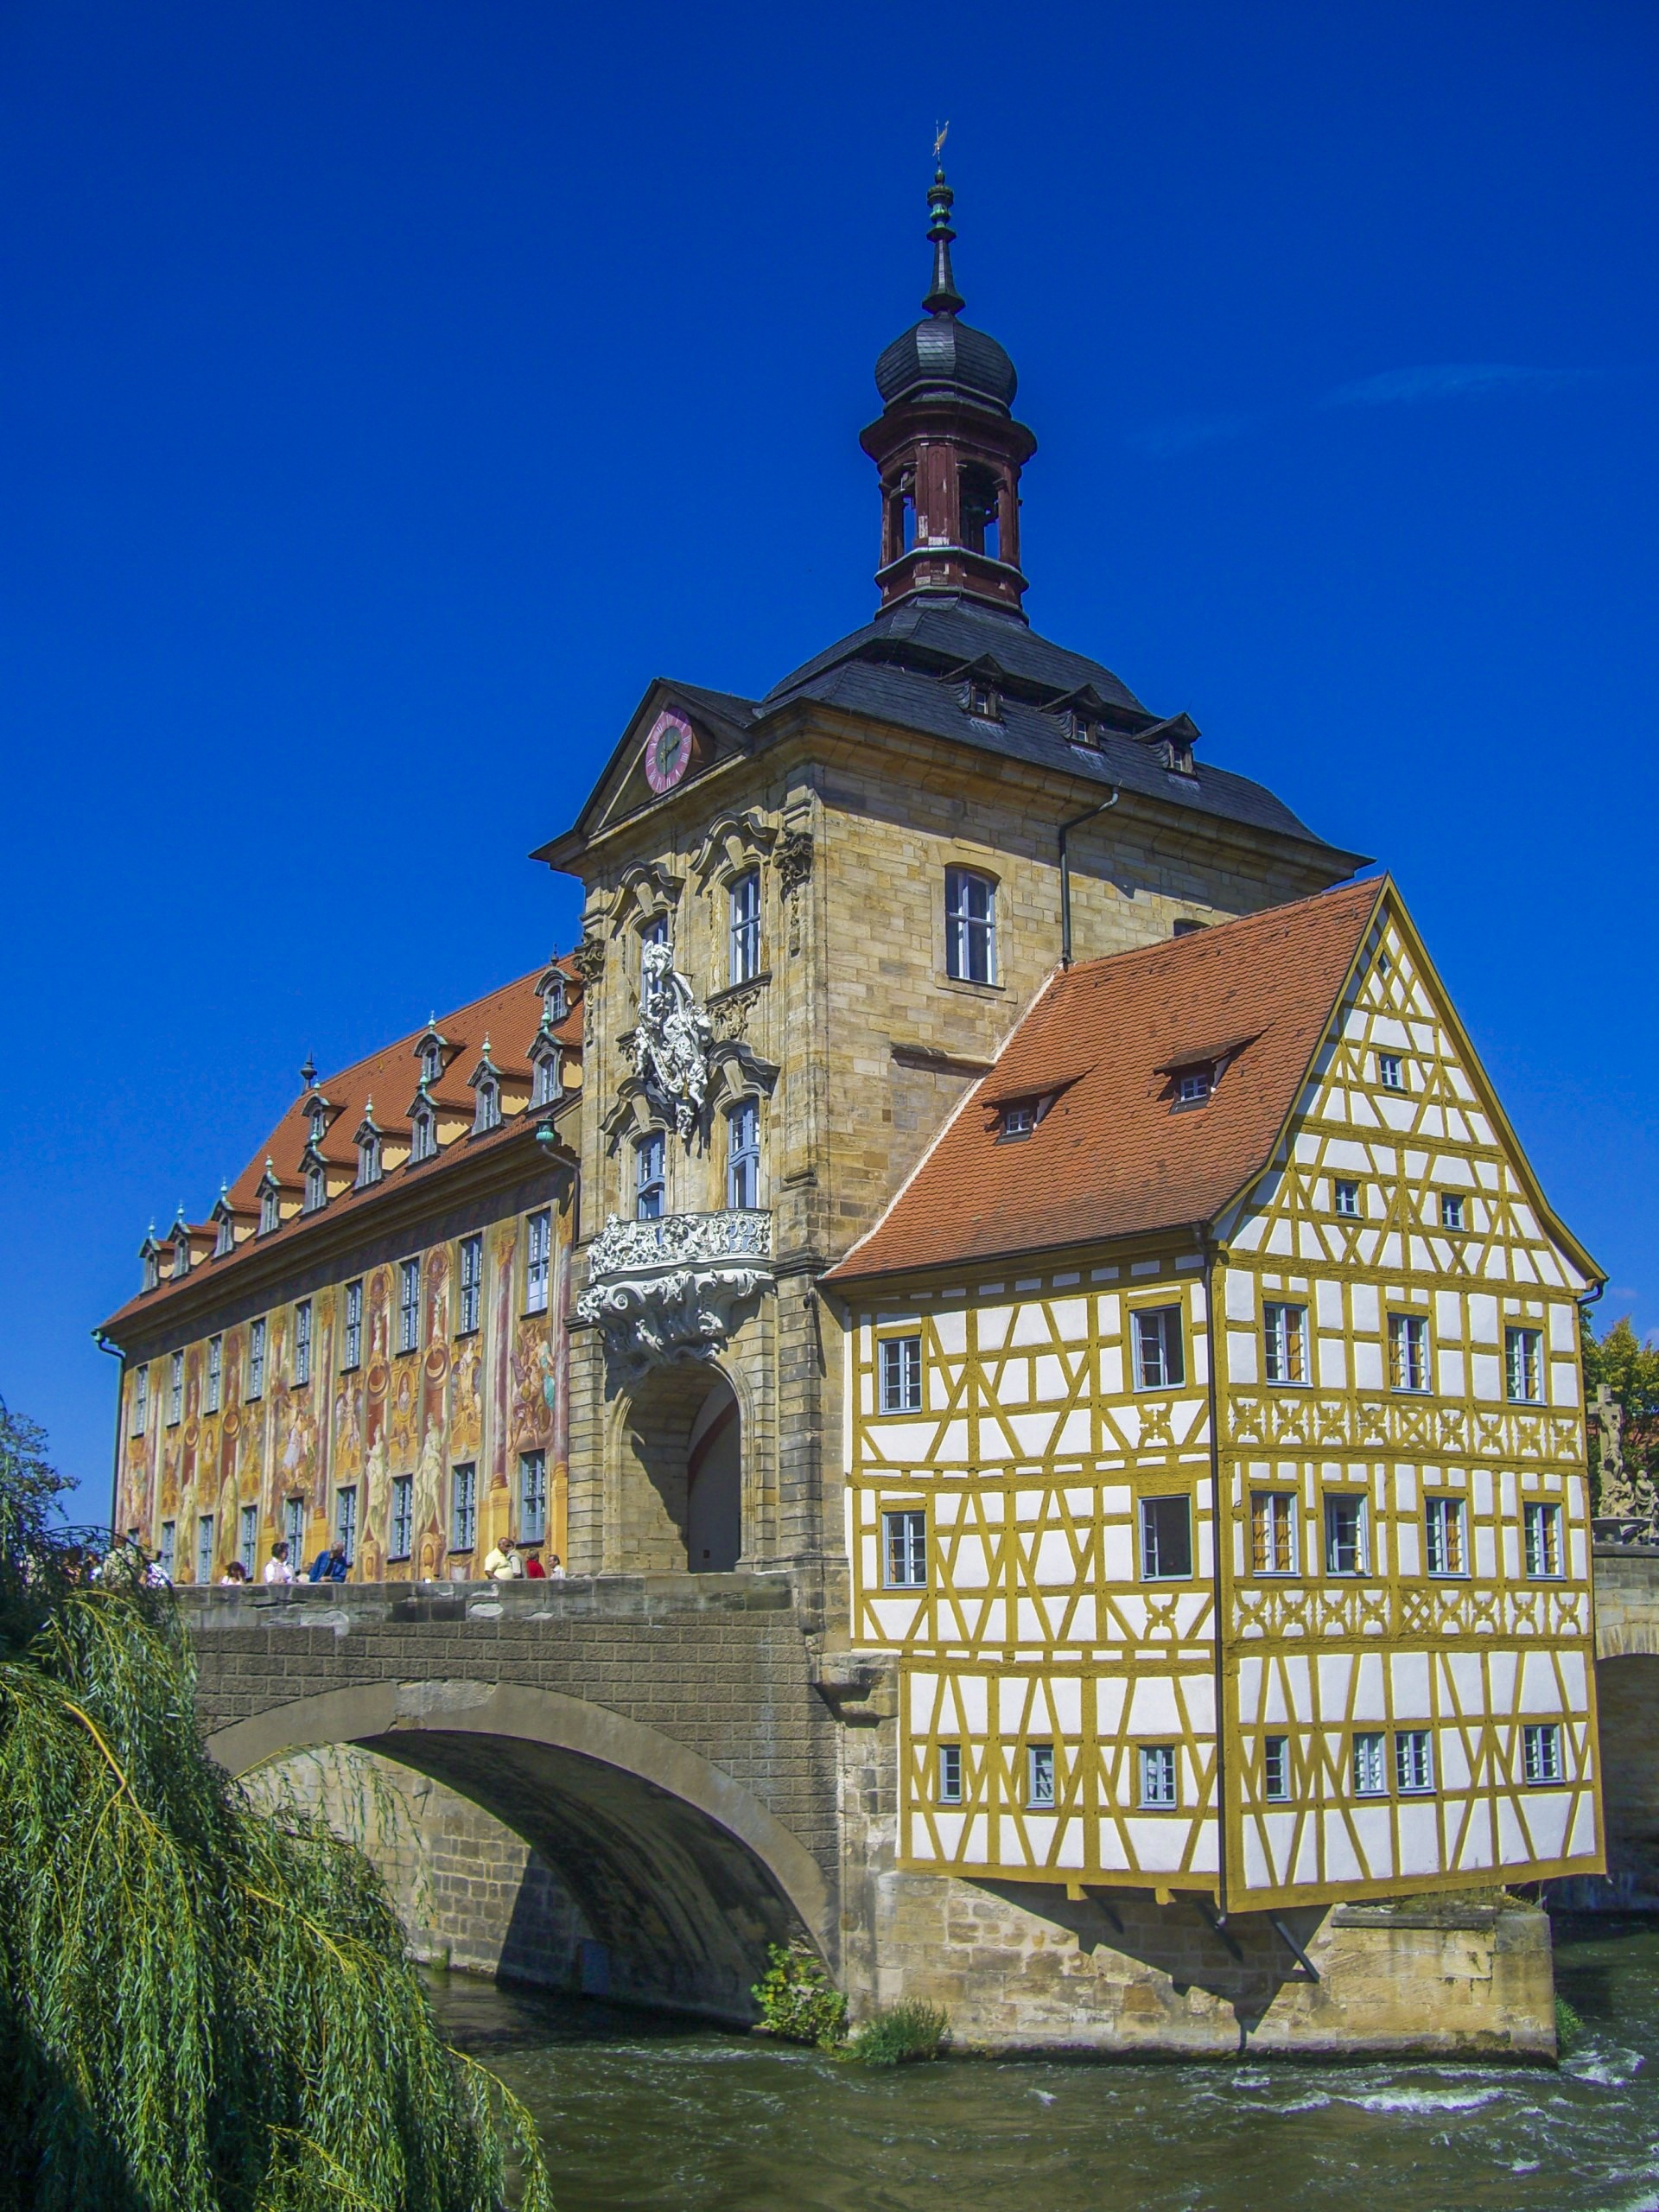
bridge, town, building, chateau, tower, romantic, landmark, facade, church, chapel, tourism, waterway, place of worship, bell tower, old town, monastery, germany, bavaria, bamberg, town hall, fachwerkhaus, franconian, island city hall